Mars Exploration Rover

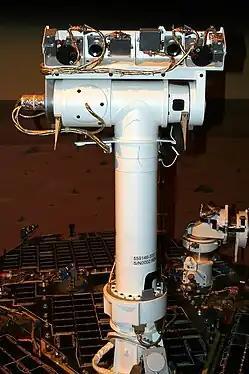
Pancam Mast Assembly (PMA)

Each rover has nine cameras, which produce 1024-pixel by 1024-pixel images at 12 bits per pixel, but most navigation camera images and image thumbnails are truncated to 8 bits per pixel to conserve memory and transmission time. All images are then compressed using ICER before being stored and sent to Earth. Navigation, thumbnail, and many other image types are compressed to approximately 0.8 to 1.1 bits/pixel. Lower bit rates (less than 0.5-bit/pixel) are used for certain wavelengths of multi-color panoramic images. ICER is based on wavelets, and was designed specifically for deep-space applications. It produces progressive compression, both lossless and lossy, and incorporates an error-containment scheme to limit the effects of data loss on the deep-space channel. It outperforms the lossy JPEG image compressor and the lossless Rice compressor used by the Mars Pathfinder mission.